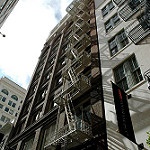
Label: buildings